20th Century Limited

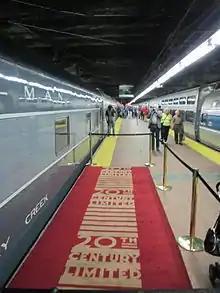
A section of one of the famous red carpets, next to the "Hickory Creek" during the Grand Central Centennial Parade of Trains. The "20th Century Limited" originally departed New York City from the right-hand side of this platform.

The "20th Century Limited" was advertised as "The Most Famous Train in the World". In the year of its last run, "The New York Times" said that it "...was known to railroad buffs for 65 years as the world's greatest train". Its style was described as "spectacularly understated ... suggesting exclusivity and sophistication". Passengers walked to the train in New York and Chicago on a specially designed crimson carpet, giving rise to the phrase "the red-carpet treatment". "Transportation historians", said the writers of "The Art of the Streamliner", "consistently rate the 1938edition of the "Century" to be the world's ultimate passenger conveyance—at least on the ground".